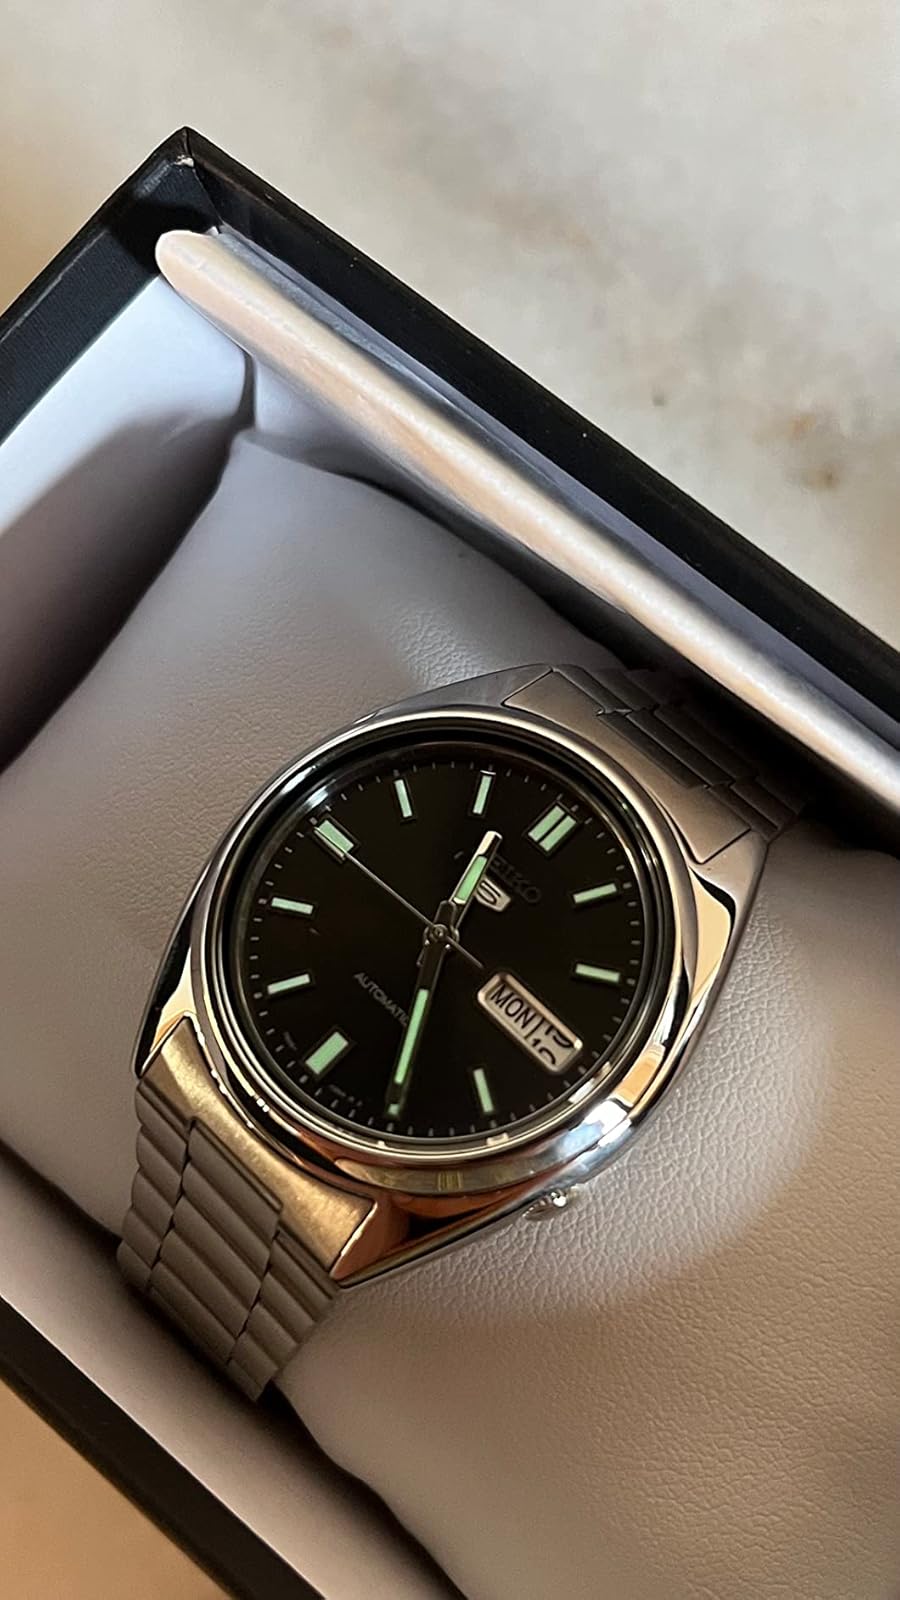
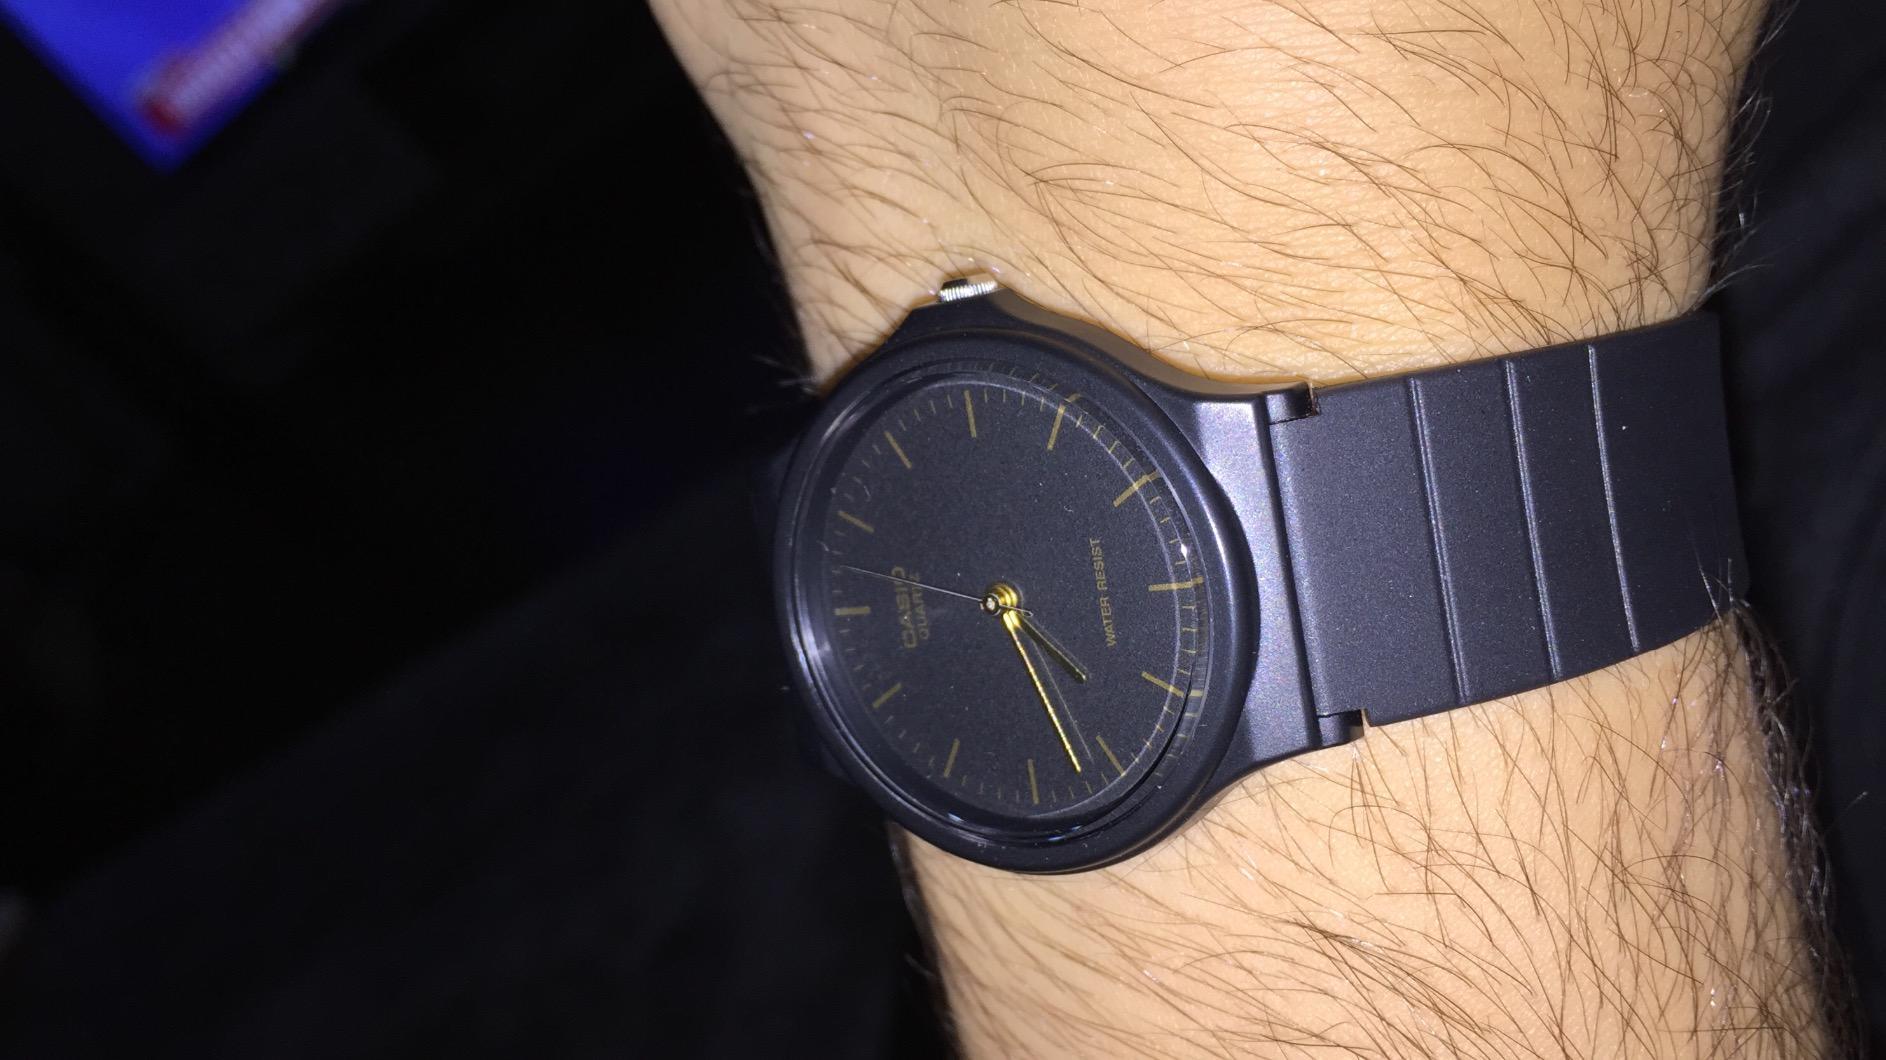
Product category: accessories_watch
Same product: no